Heat pump

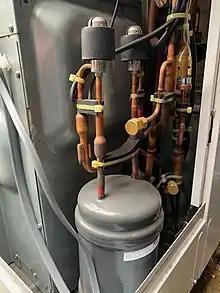
An internal view of the outdoor unit of an Ecodan air source heat pump

Vapor-compression uses a circulating refrigerant as the medium which absorbs heat from one space, compresses it thereby increasing its temperature before releasing it in another space. The system normally has eight main components: a compressor, a reservoir, a reversing valve which selects between heating and cooling mode, two thermal expansion valves (one used when in heating mode and the other when used in cooling mode) and two heat exchangers, one associated with the external heat source/sink and the other with the interior. In heating mode the external heat exchanger is the evaporator and the internal one being the condenser; in cooling mode the roles are reversed.